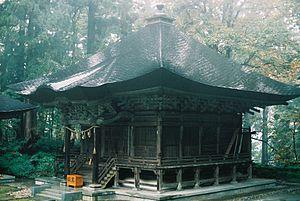
Le prince Hachiko, est le fils ainé de l'empereur Sushun, 32ᵉ empereur du Japon qui règne de 587 à 592. Sa mère est Ōtomo-no-Koteko, l'impératrice consort de Sushun.